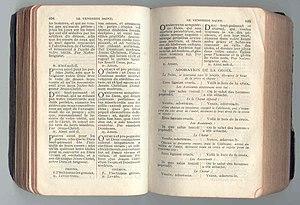
«
L’expression latine Oremus et pro perfidis Judaeis était l’exorde d’une oraison prononcée dans la liturgie catholique lors de la prière du Vendredi saint. Introduite au VIIᵉ siècle, elle signifiait originellement « Prions aussi pour les Juifs incroyants » ou « Prions aussi pour les Juifs infidèles », au sens où ces derniers n'adhéraient pas à la foi chrétienne. Cependant, avec l’évolution de la liturgie et les traductions dans les langues communes, notamment le français, l’expression a rapidement changé de sens. Elle est devenue très vite, dans un contexte d’antijudaïsme, synonyme de « déloyauté », « fourberie », puis perçue par certains comme étant gravement offensante, voire antisémite.